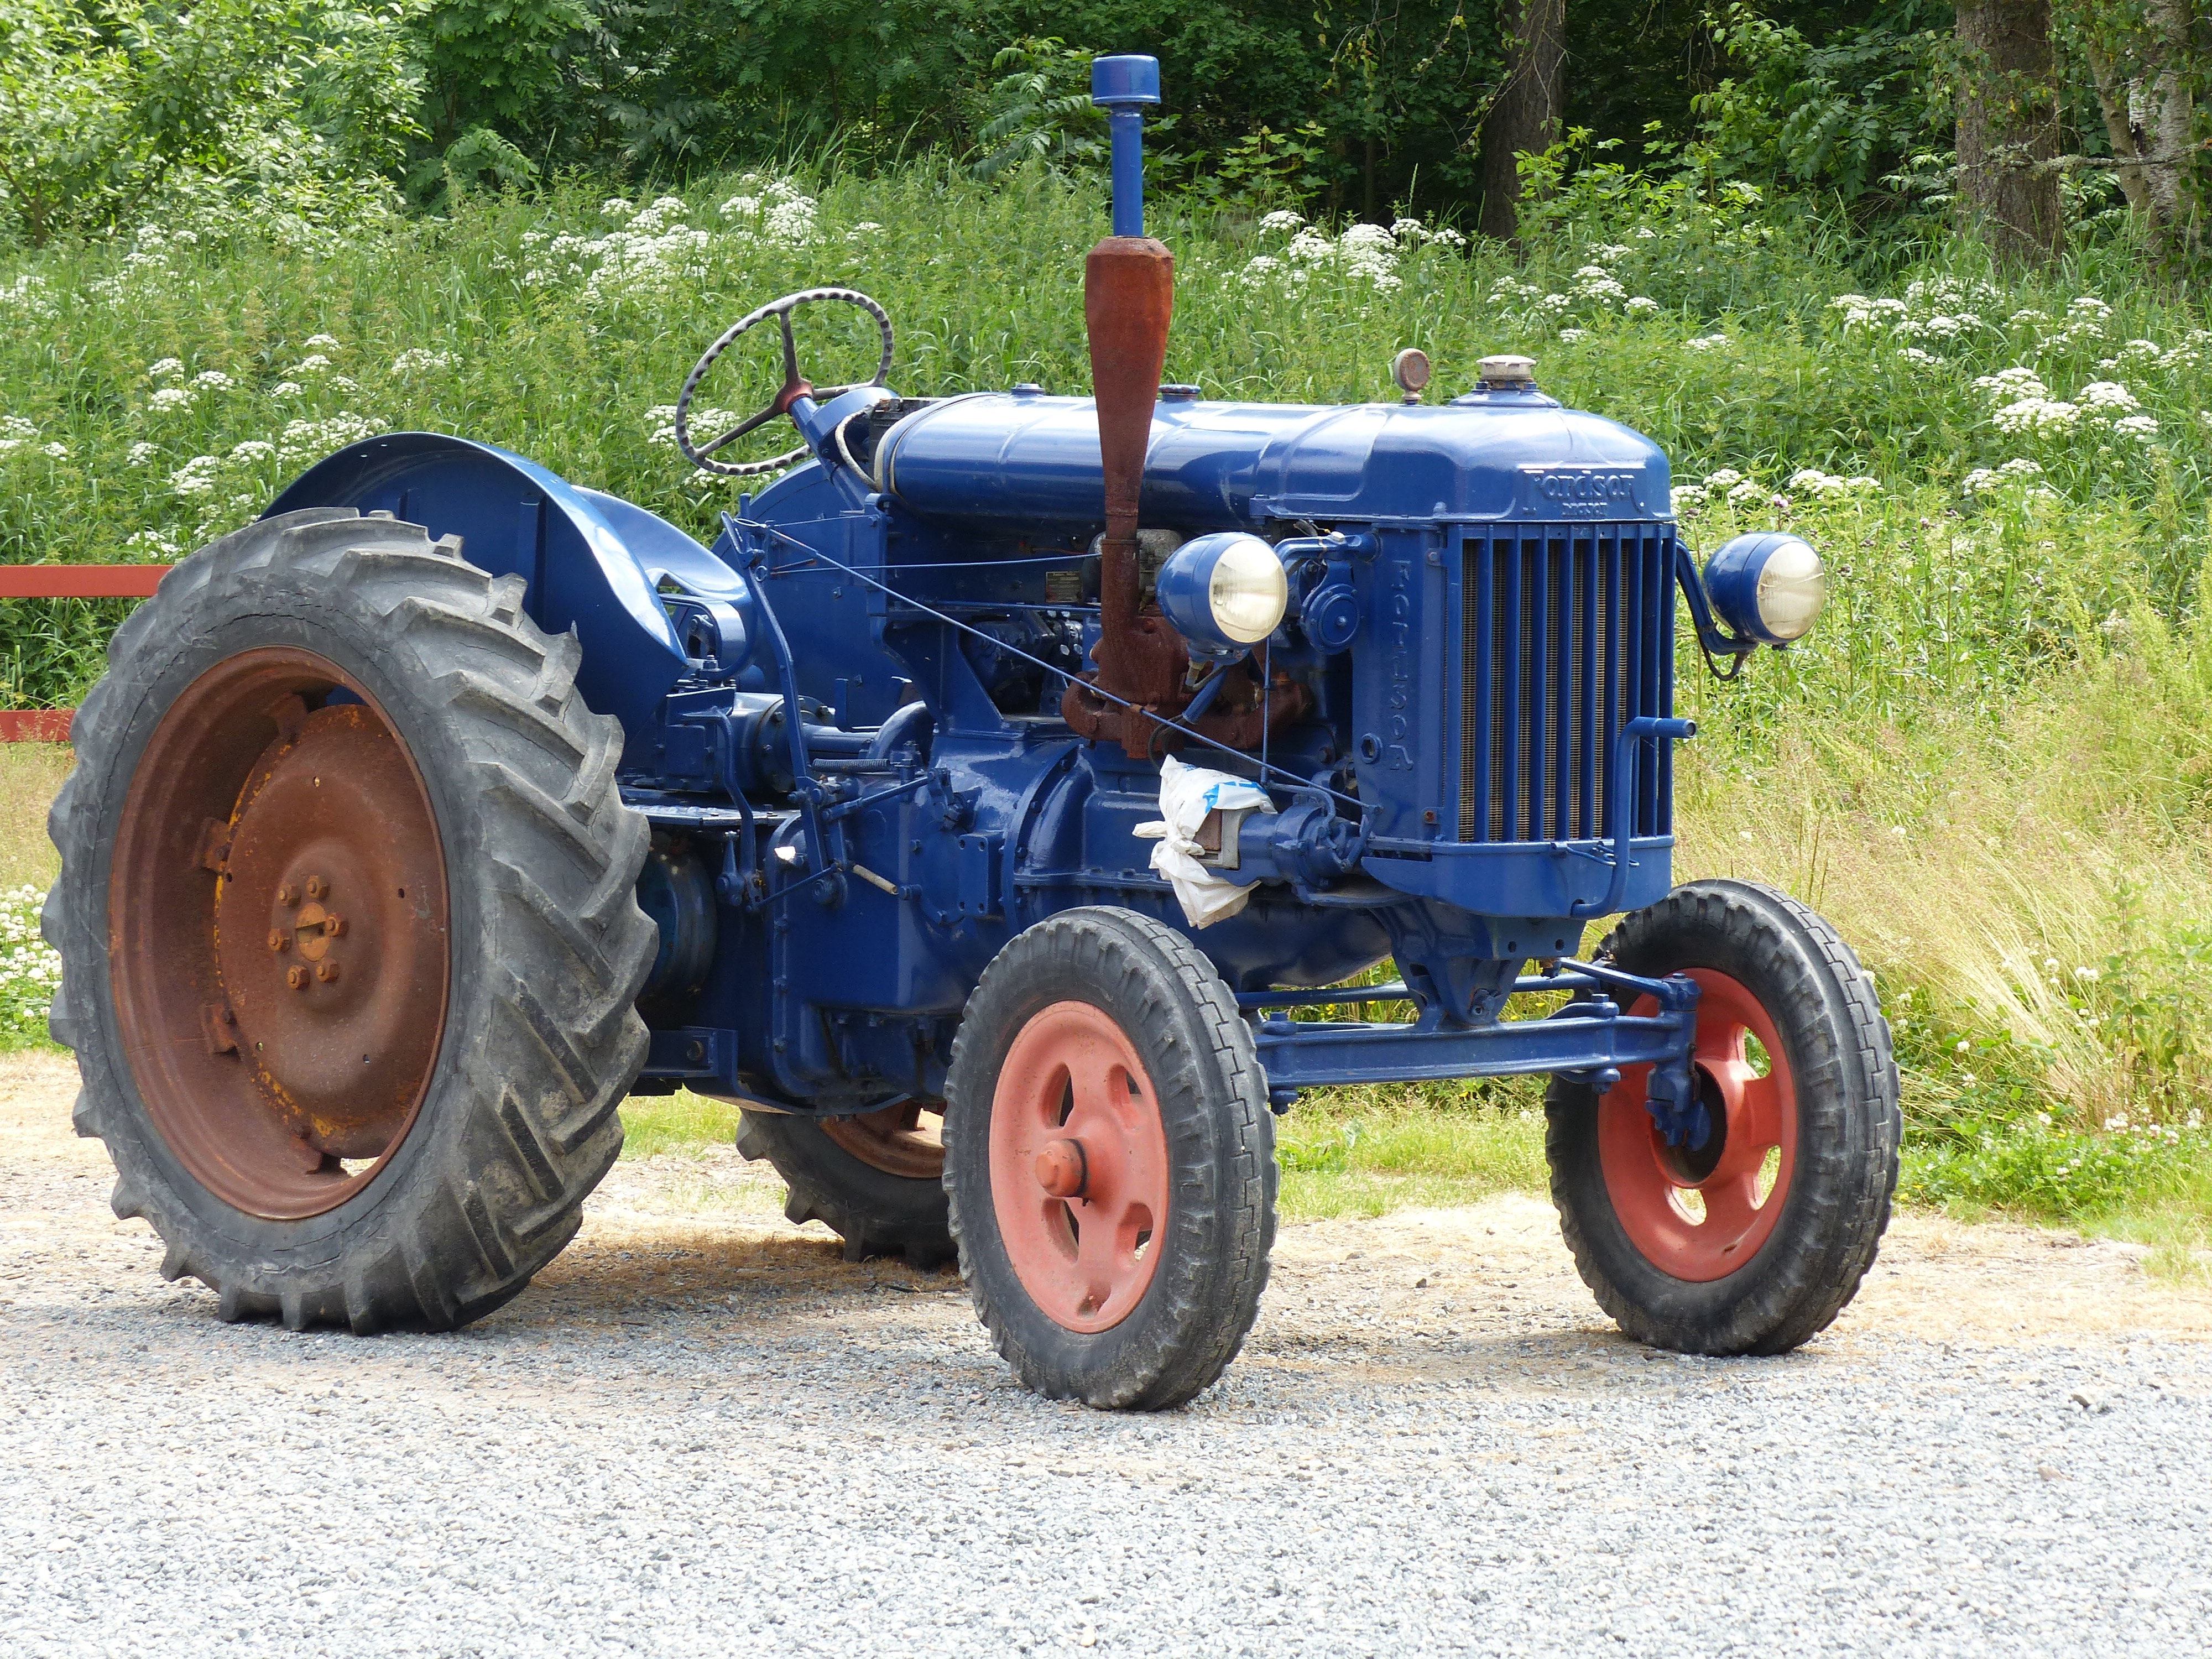
nature, grass, car, tractor, field, wheel, summer, vehicle, blue, flowers, lights, vegetation, tires, agricultural machinery, land vehicle